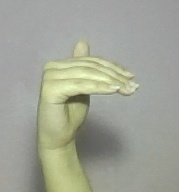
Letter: khaa